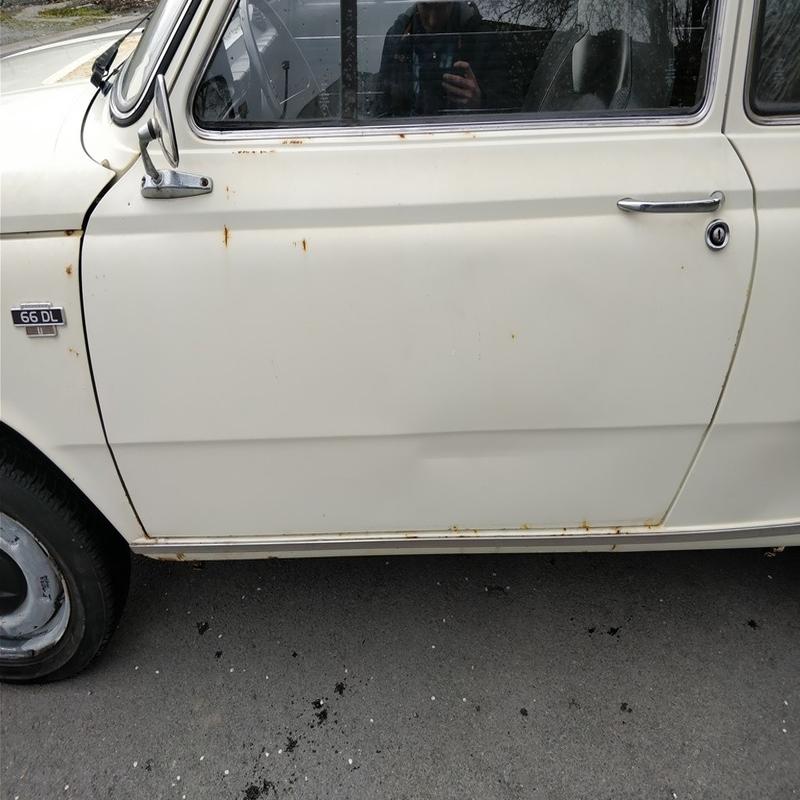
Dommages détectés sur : porte avant gauche, porte arrière gauche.
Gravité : mineur